British rock music

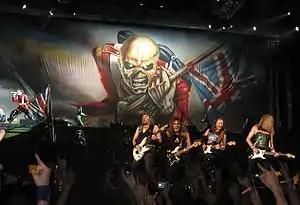
Iron Maiden were leaders of the new wave of British heavy metal

Although NWOBHM inspired many new bands, in the late 1980s much of the creative impetus in the genre shifted towards America and continental Europe (particularly Germany and Scandinavia), which produced most of the major new subgenres of metal, which were then taken up by British acts. These included thrash metal and death metal, both developed in the USA; black metal and power metal, both developed in continental Europe, but influenced by the British band Venom; and doom, which was developed in the USA but which soon had a number of bands from England, including Pagan Altar and Witchfinder General. There's also a large British influence in the doom/gothic metal scene, pioneered by such bands as Paradise Lost, My Dying Bride and Anathema. Grindcore, or simply grind, was a hybrid of death metal and hardcore punk, characterized by heavily distorted, down-tuned guitars, high speed tempo, blast beats, songs often lasting no more than two minutes (some are seconds long), and vocals which consist of growls and high-pitched screams. Pioneers, the British band Napalm Death inspired other British grindcore groups in the 1980s, among them Extreme Noise Terror, Carcass and Sore Throat.